Delaware Route 72

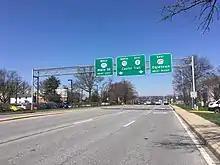
DE 72 northbound at DE 273 and western terminus of DE 2 in Newark

Following this intersection, the road narrows to two lanes as it heads through agricultural areas to the east of the University of Delaware campus. The route continues northeast onto Library Avenue and runs through woods as it comes to a bridge over Amtrak's Northeast Corridor railroad line. The road bends north into commercial areas, passing to the east of Newark High School and widening into a four-lane divided highway as it comes to an intersection with Delaware Avenue, which carries the eastbound direction of DE 273. Here, eastbound DE 273 turns north to join DE 72 and the road reaches an intersection where westbound DE 273 runs west on Main Street and DE 273 continues east as Ogletown Road. Past this intersection, DE 72 becomes concurrent with DE 2 and the name changes to Capitol Trail as it turns northeast and passes under CSX's Philadelphia Subdivision railroad line. The road leaves Newark and heads northeast through residential areas, briefly becoming undivided as it crosses White Clay Creek.